Lamborghini Sián FKP 37

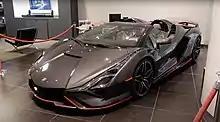
Sián Roadster

In July 2020, Lamborghini unveiled the convertible roadster version of the Sián FKP 37 simply called the Sián Roadster. The car was launched in a new colour called Uranus Blue and is limited to 19 units, all of which have been already sold. Mechanically, the Roadster is similar to the coupe retaining the same engine and the supercapacitor hybrid system. At the rear, the car features 3D printed carbon fibre air vents on which the buyers can add their initials making each car unique.